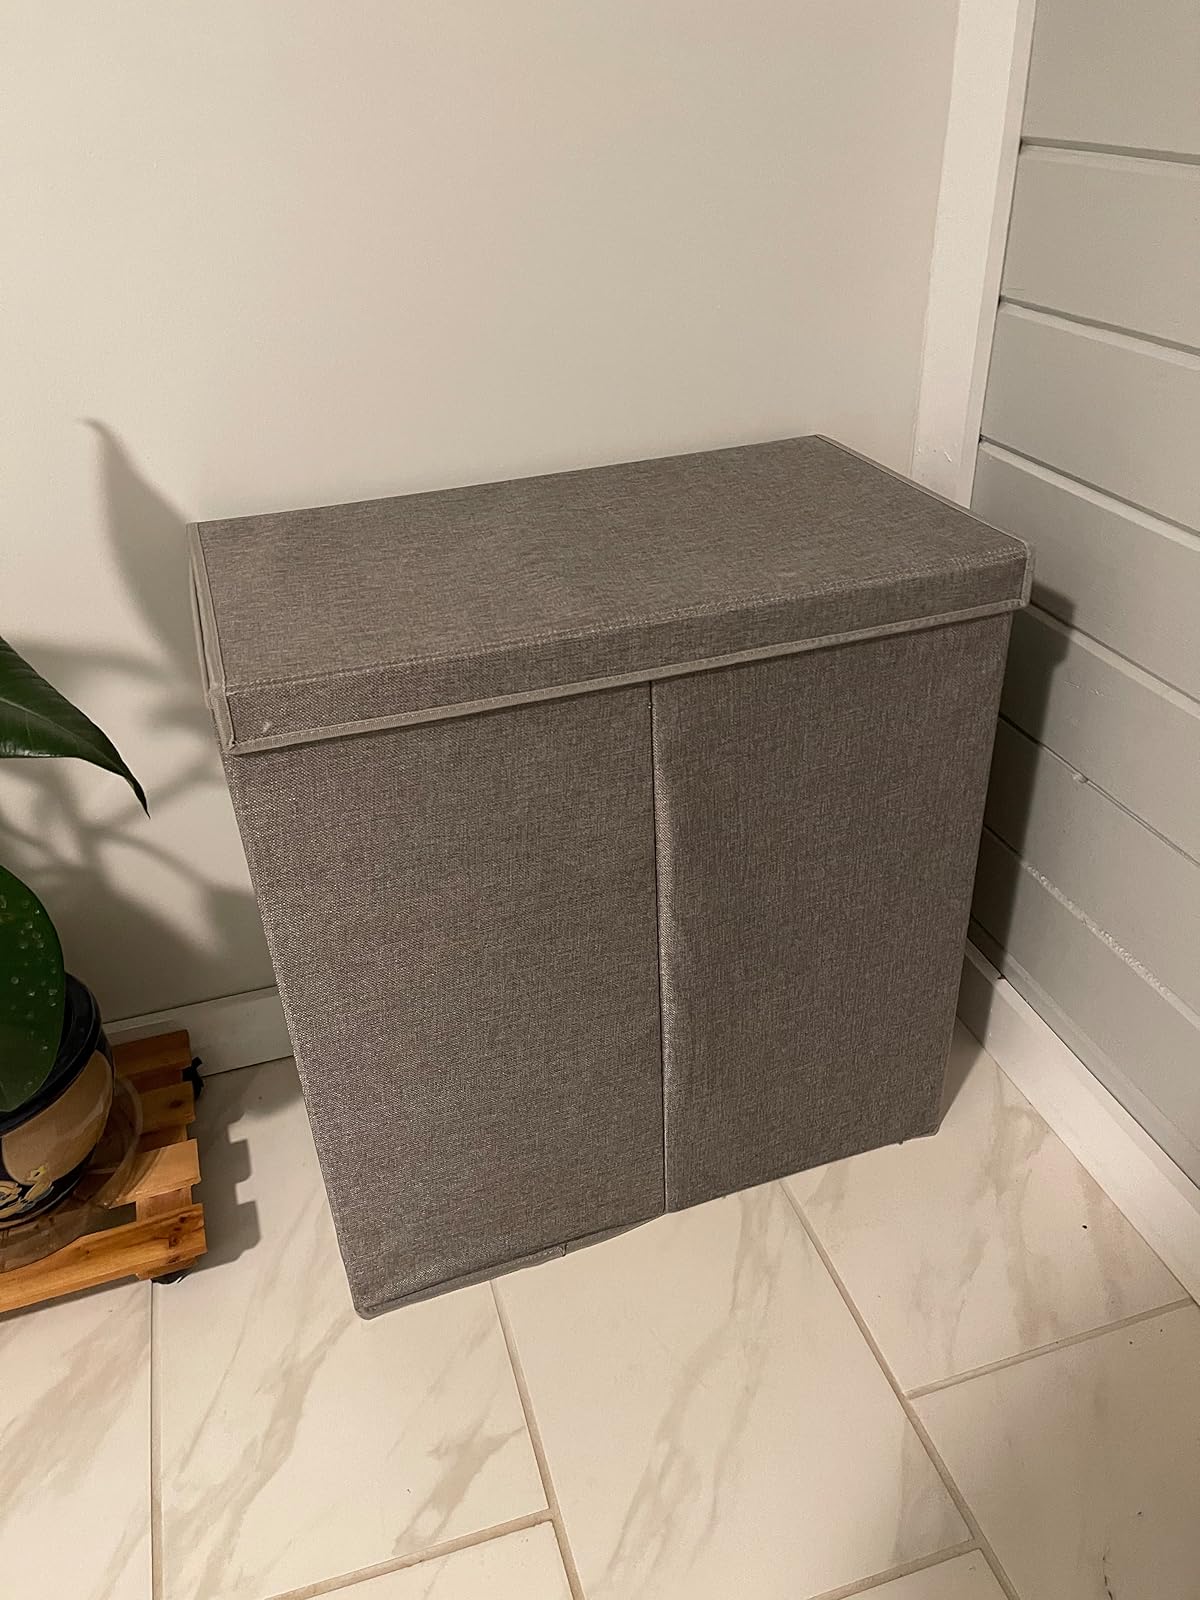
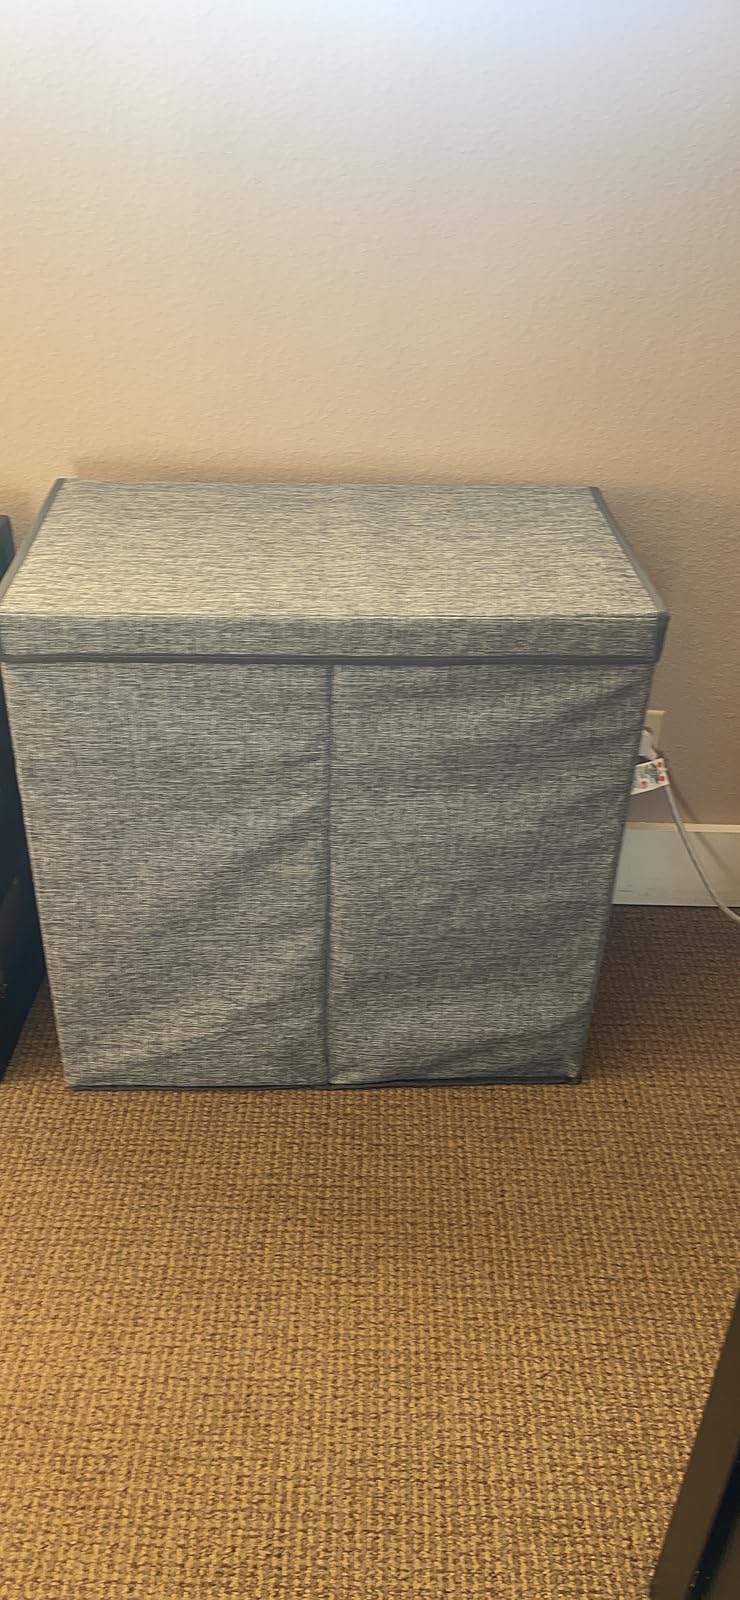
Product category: items_hamper
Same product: yes